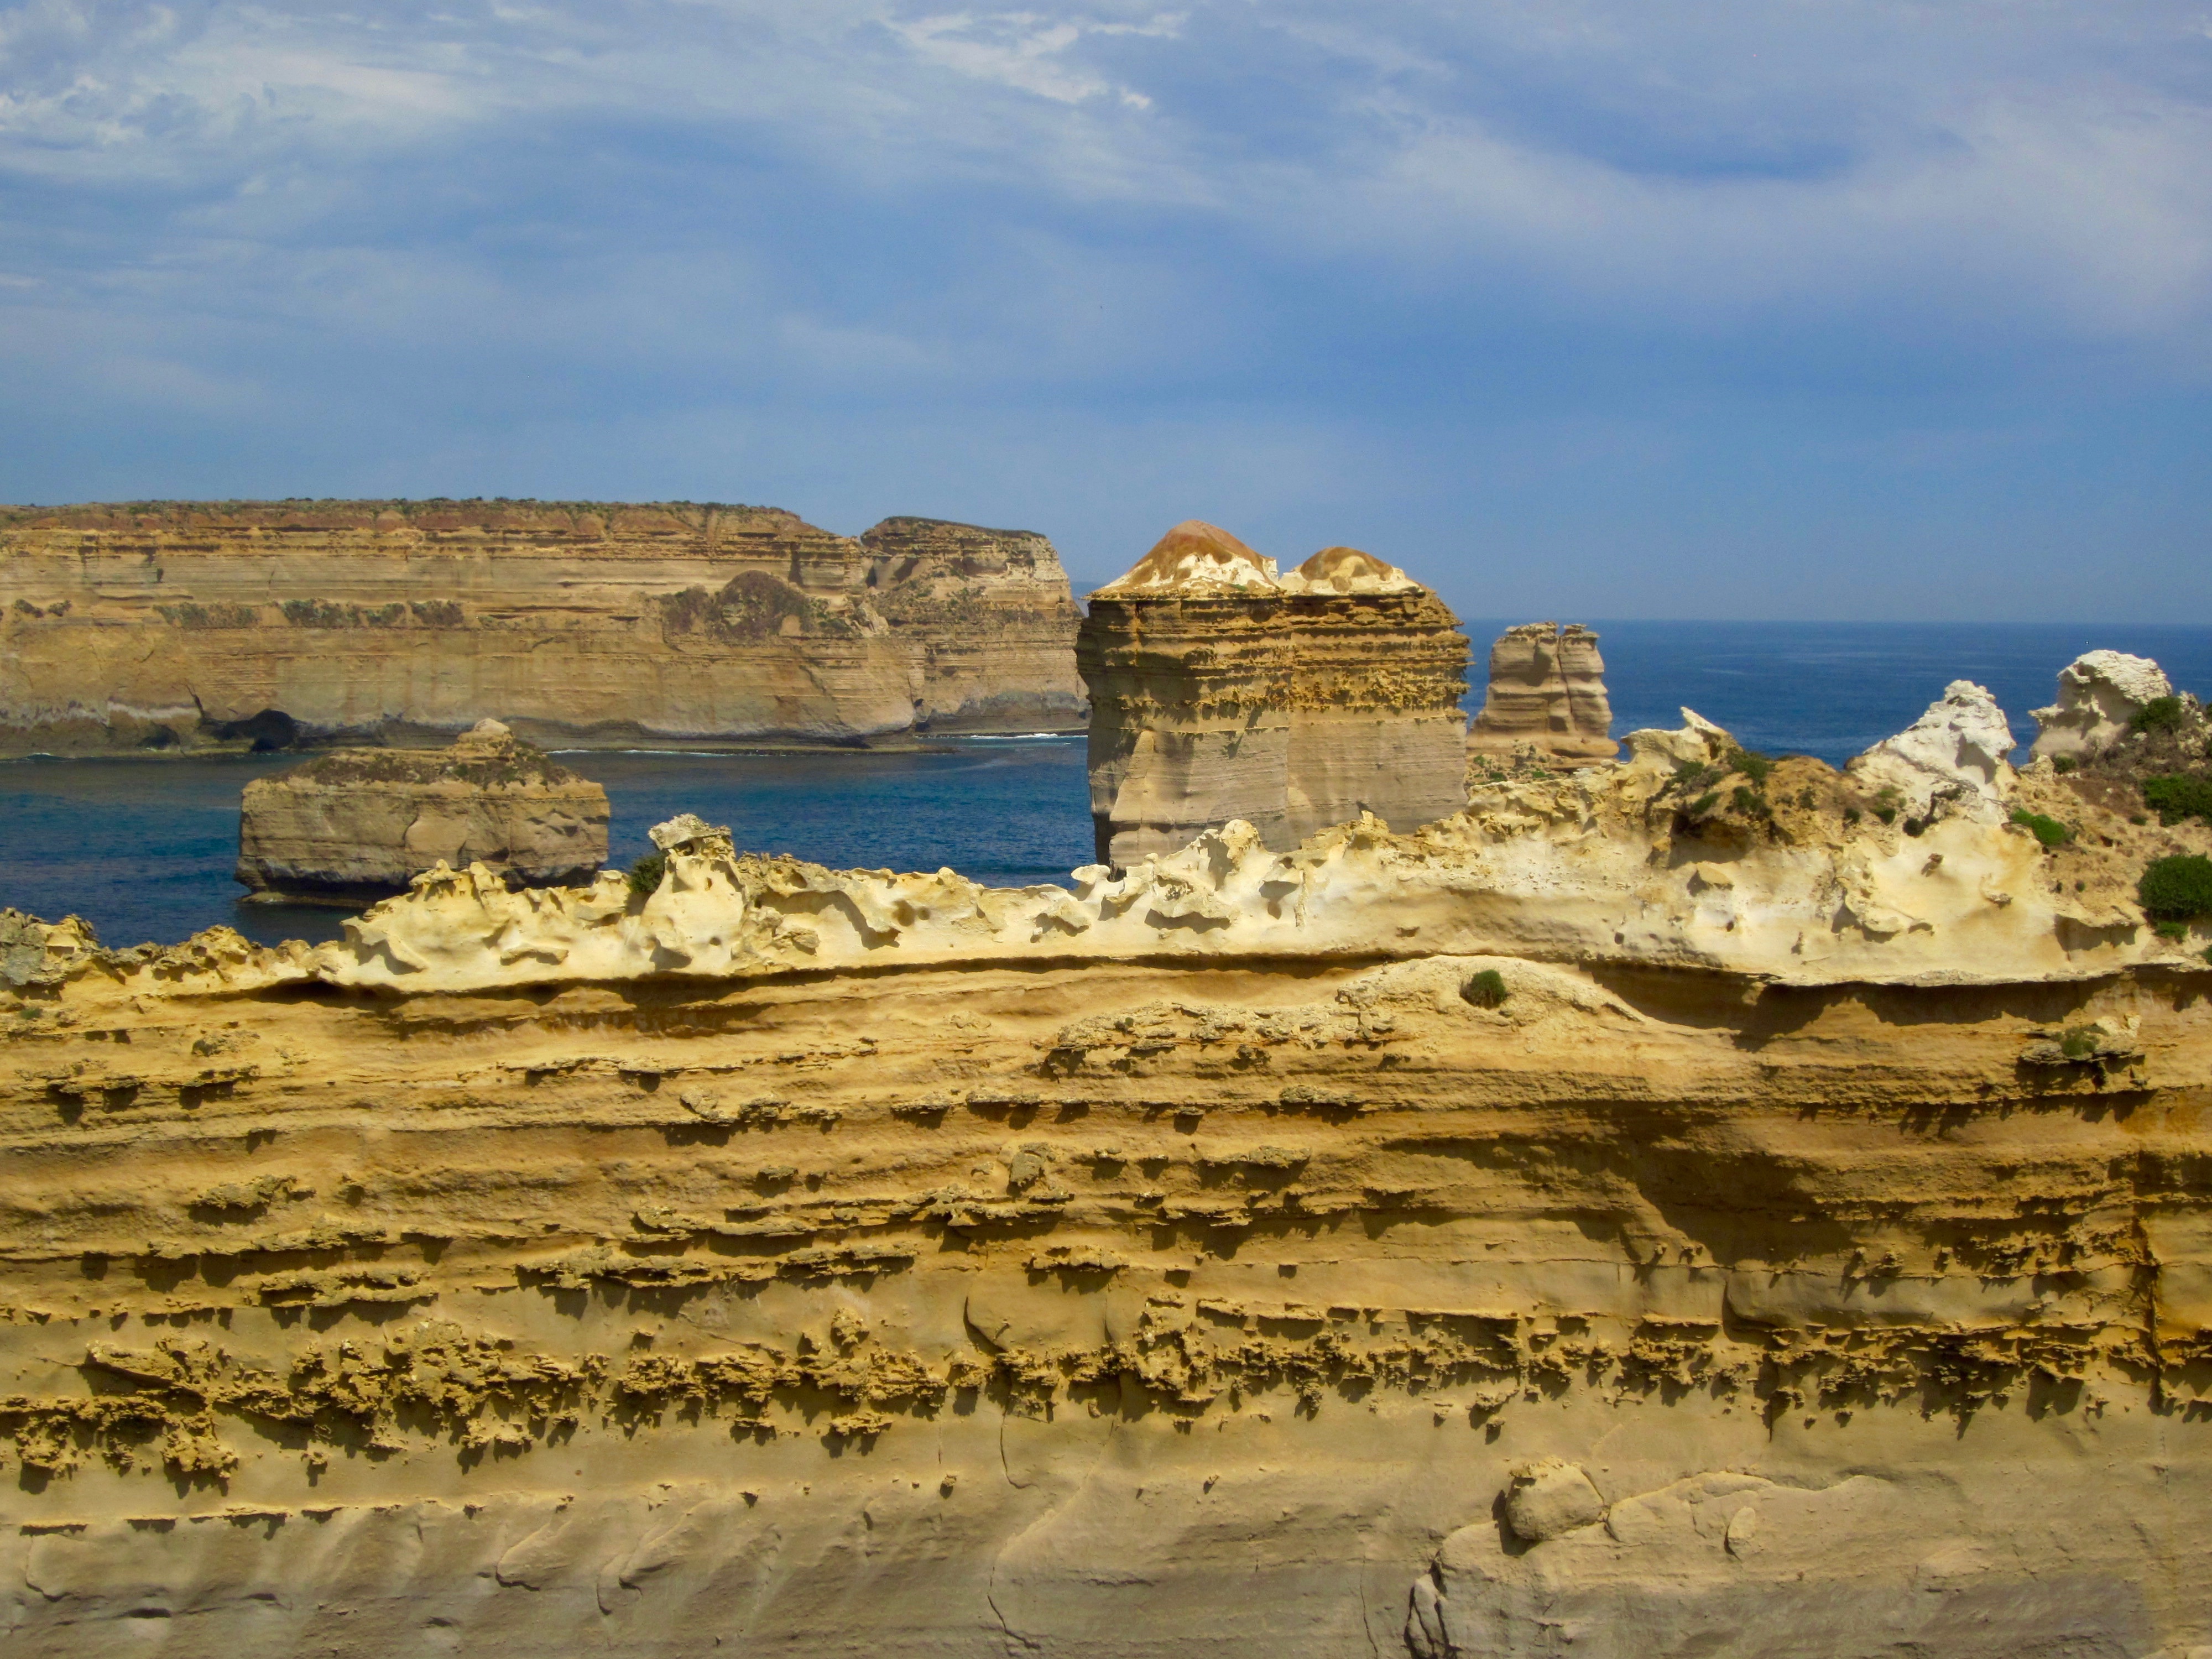
landscape, sea, coast, sand, rock, desert, valley, monument, formation, cliff, landmark, terrain, material, geology, temple, ruins, badlands, plateau, cape, wadi, ancient history, natural environment